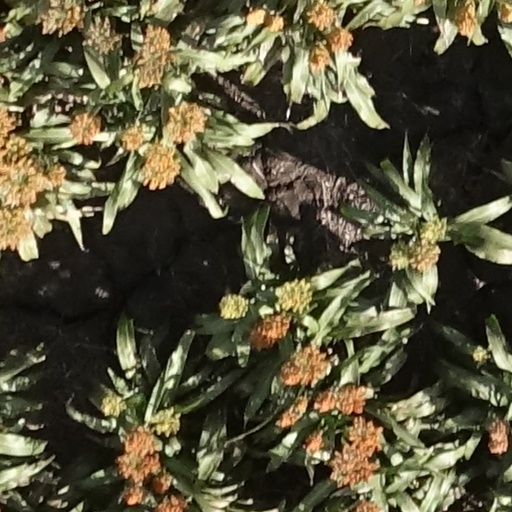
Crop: sorghum